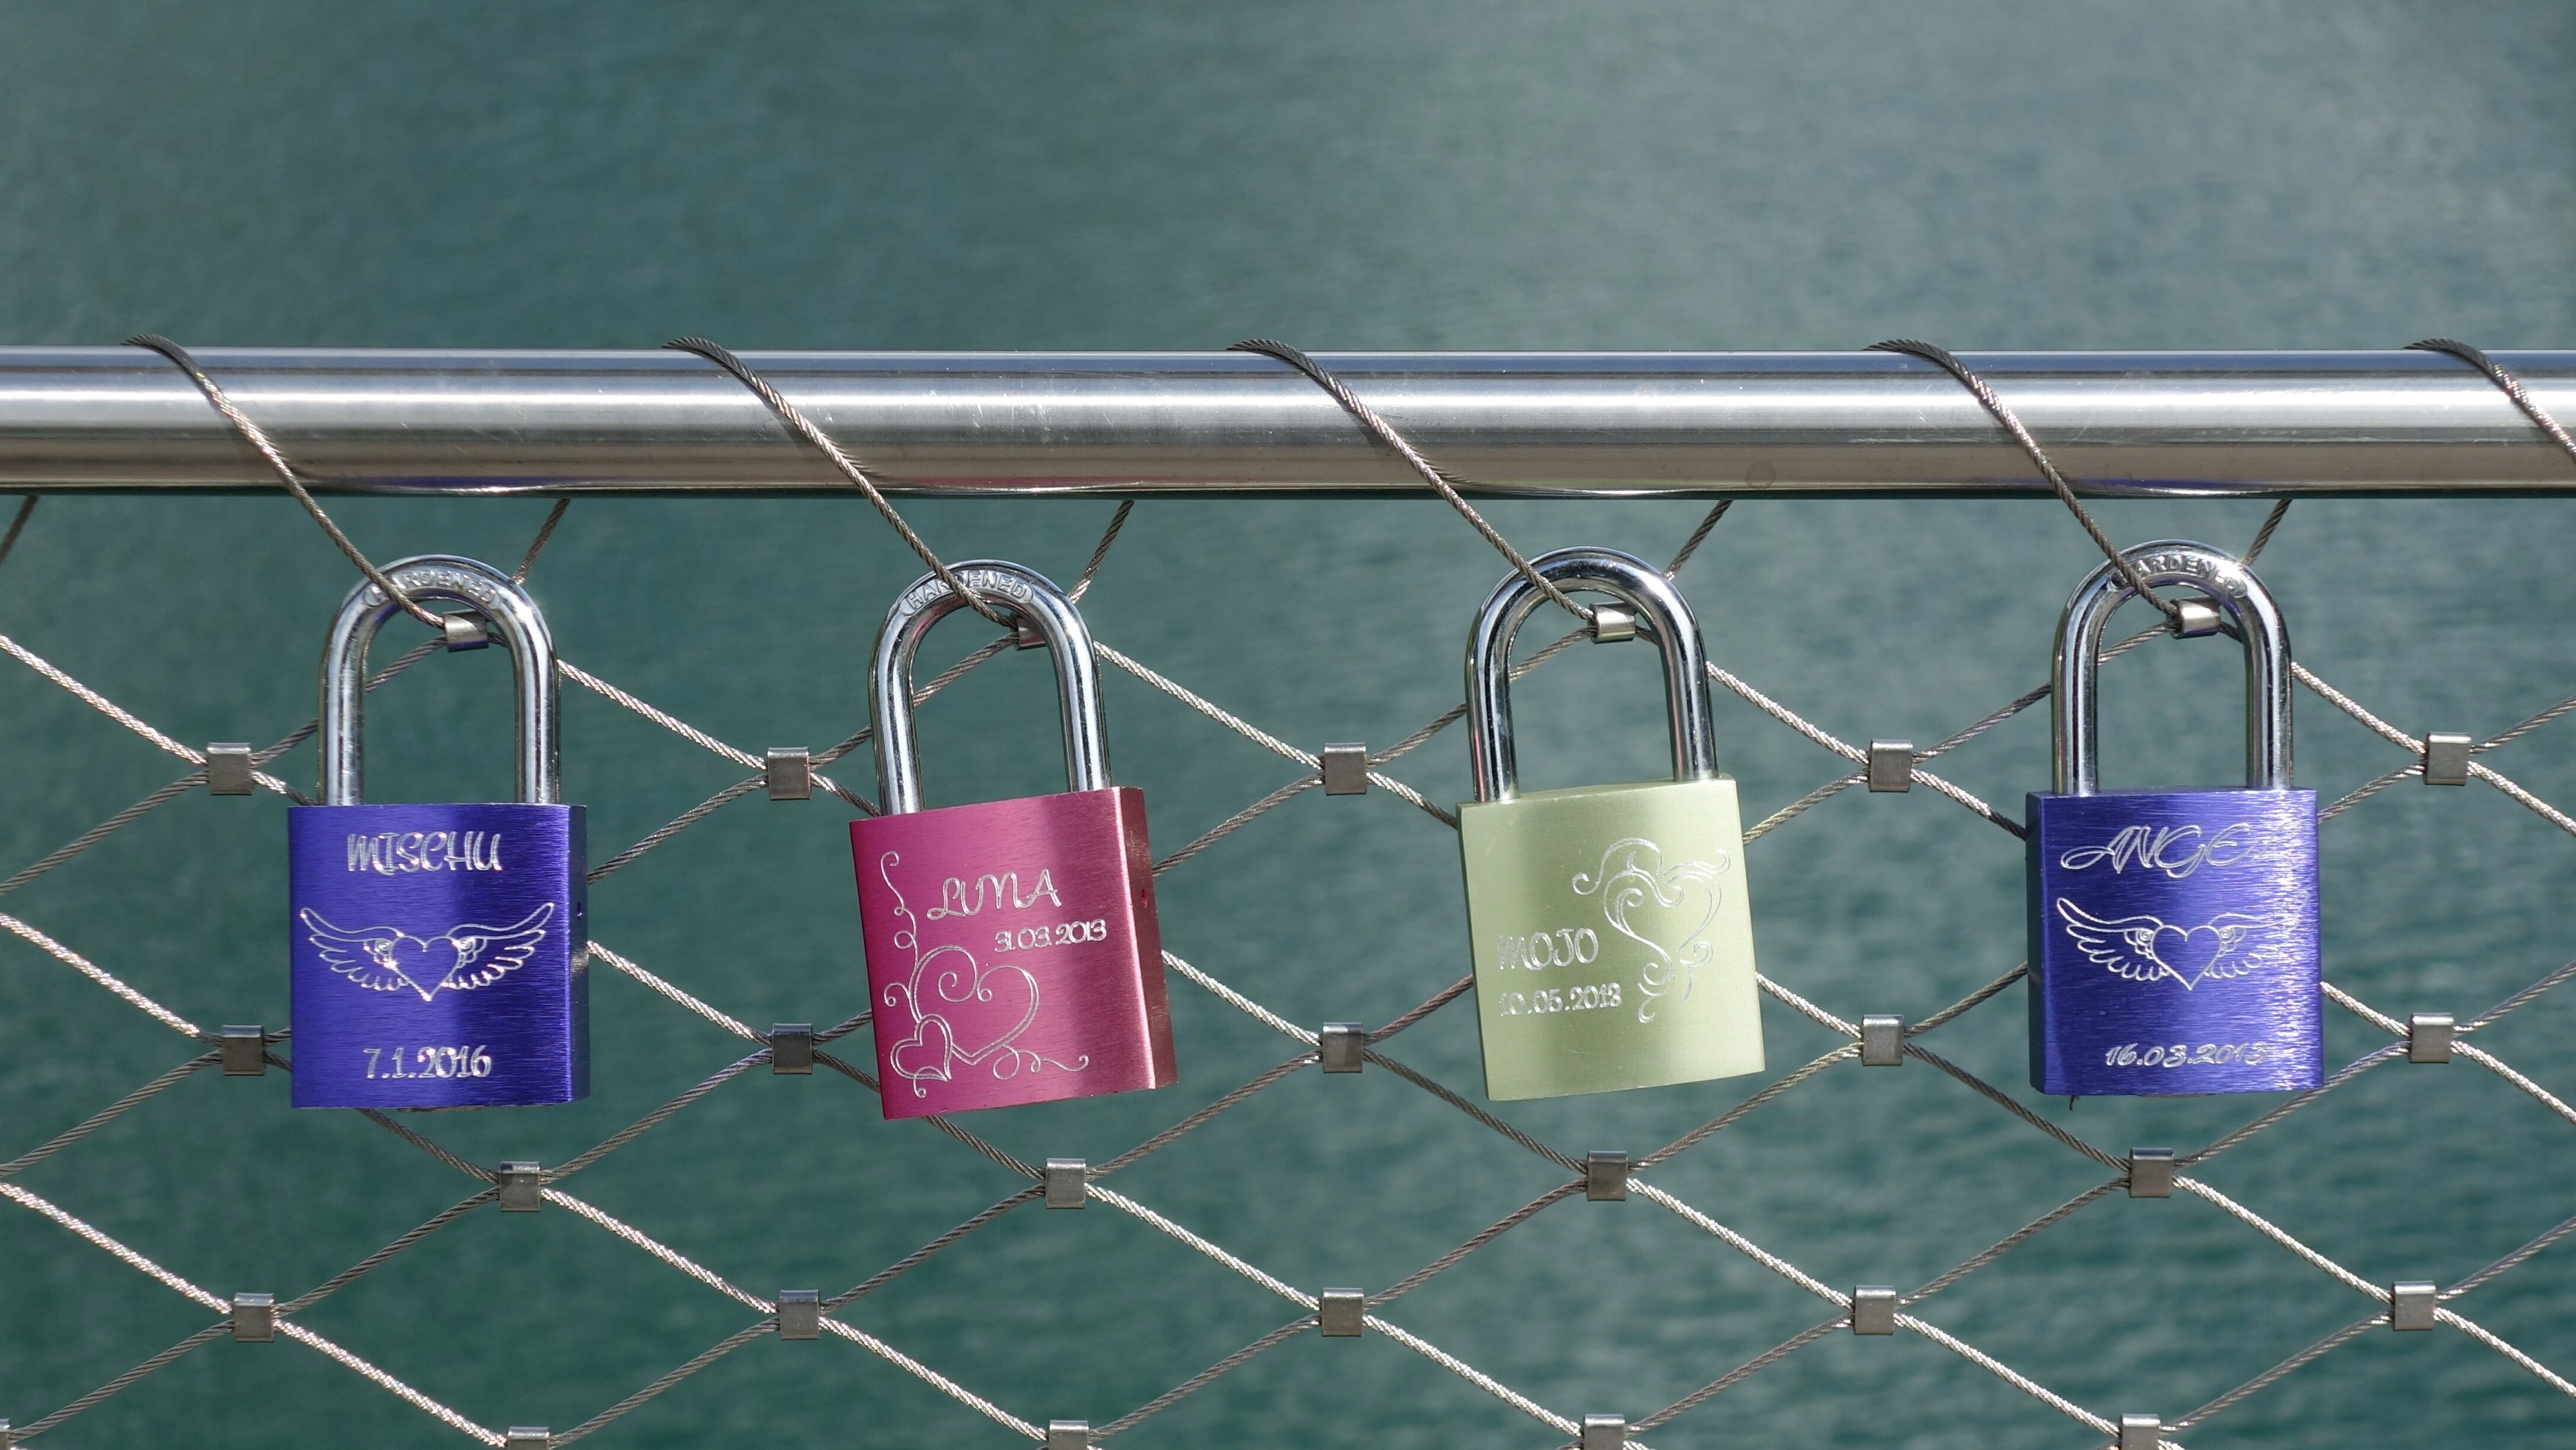
tube, wire, railing, pattern, geometry, metal, colorful, lighting, lines, castles, shiny, padlocks, regularly, bridge railing